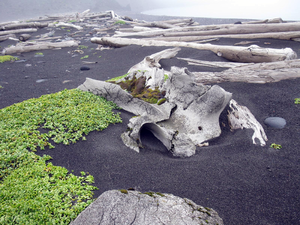
Jan Mayen / Naturforhold / Flora
Vegetation på Jan Mayen.
Jan Mayen er en 373 km² stor arktisk ø, delvist dækket af gletsjere. Her ligger også Norges eneste aktive vulkan, Beerenberg, der med sin højde på 2.277 meter er et af Norges højeste bjerge. Jan Mayen er en del af kongeriget Norge, men er ikke omfattet af Svalbardtraktaten.